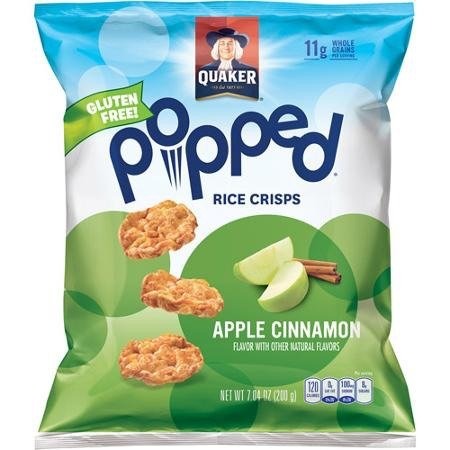
Item Name: Quaker Popped Rice Crisp Snacks, Gluten Free, Apple Cinnamon, 7.04 Ounce
Bullet Point 1: Gluten Free Crisps
Bullet Point 2: 11 grams of whole grains per serving
Bullet Point 3: Gluten Free
Bullet Point 4: No Artificial Flavors
Bullet Point 5: Whole Grain
Product Description: Flavor with other natural flavors. No artificial flavors. Per Serving: 110 calories; 0 g sat fat (0% DV); 75 mg sodium (3% DV); 8 g total sugars. Gluten free. 50% + Whole Grain: 11 g or more per serving: 50% or more of the grain is whole grain. WholeGrainsCouncil.org. 11 grams whole grains per serving. Low cholesterol. Estd. 1877. A convenient on-the-go snack. Full of flavor. Full of crunch. Popped. Never fried. No artificial preservatives. No high fructose corn syrup. No added colors. quakeroats.com. SmartLabel: Scan for more food information or call 1-800-856-5781. We're here to help. Quakeroats.com or 800-856-5781. Please have package available when calling.
Value: 7.04
Unit: Fl Oz

Price: 4.215